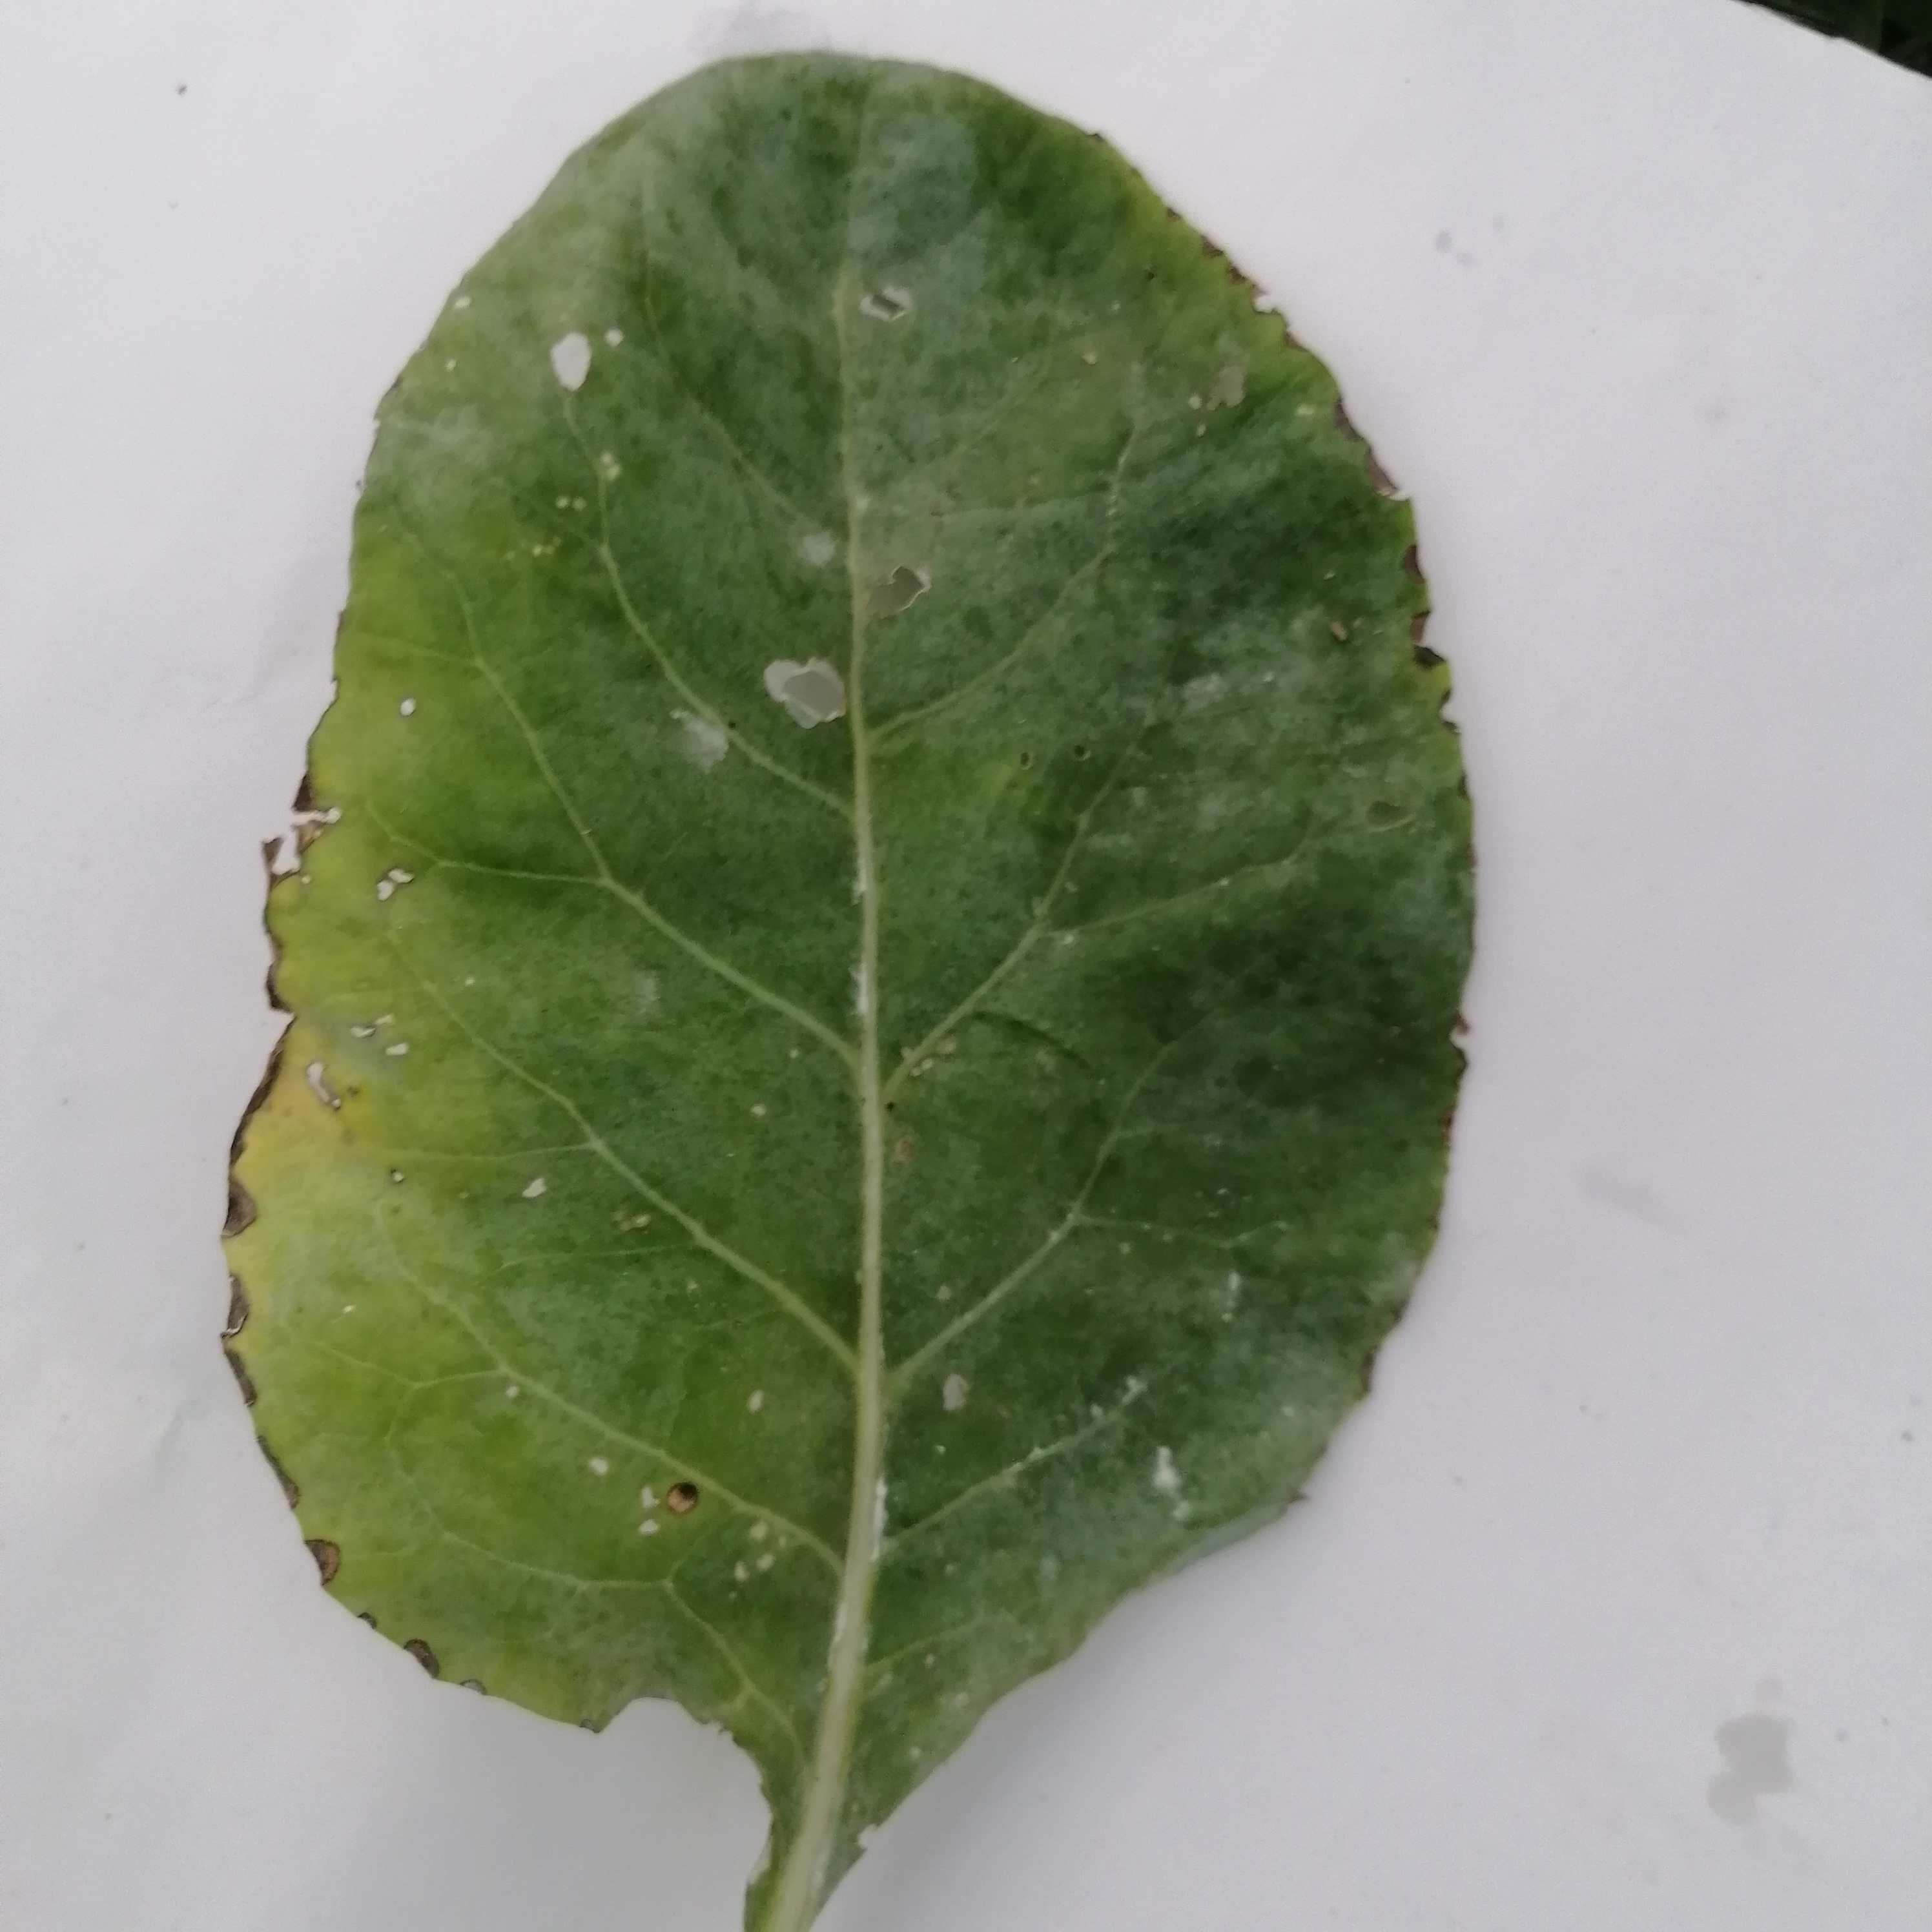
Label: Insect Hole